David Pritchard (cricketer)

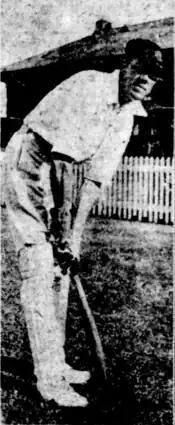
Dave Pritchard, 1924.

In October 1924, a report named him the best left-handed batsman in South Australia, and noted that while he had previously been limited to leg-side scoring he had improved his off-side play considerably. He was prevented from showcasing his improvement in South Australia's first game of the Shield season as he was confined to bed due to influenza, however in the remaining three games he was able to score 488 runs, the second highest for the season, at an average of 81.33 with two centuries and four fifties. He also represented South Australia in both of their tour games against the M.C.C. as part of the 1924-25 Ashes scoring 87 in the second match and hitting Maurice Tate for fifteen off one over. As of late 1924 he was being described as the best club batsman in South Australia, and among the best left-handed batsmen in the country second only to Warren Bardsley. In January 1925 a writer suggested that Pritchard would have been selected for Australia had he played for New South Wales or Victoria, praising him for his more aggressive approach to batting, and he was reportedly in consideration for selection for the Test team that month, but had a poor start to the district cricket season with a series of small scores.